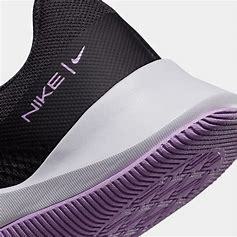
Brand: Nike
Model: MC 2